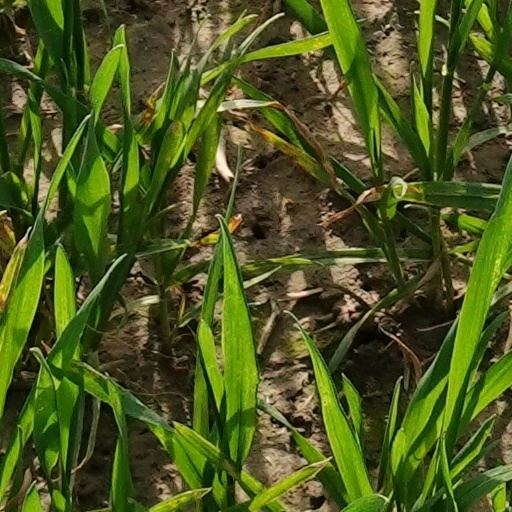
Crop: wheat